Knowle West

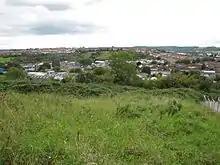
Novers Common, looking west towards Bedminster Down

Open spaces include Glyn Vale Open Space, part of the Northern Slopes; Filwood Playing Fields and Filwood Park; Airport Road Open Space; Inns Court Open Space, which all are proposed Sites of Nature Conservation Interest (SNCI), with areas of grassland, scrub and broad-leaved woodland. There are also three children's playgrounds and a few small open spaces, mostly grassed areas between buildings or at road junctions. There are of natural open space and of what is described by the city council as "informal open space", such as wide road verges, roundabouts and playing fields, in Knowle West. The average number of bird species per garden is two and 41 per cent of residents reported frogs in gardens or allotments. Proposals for development of open spaces were made in 2009 by Bristol City Council and opposed by residents. On the Northern Slopes, tree species recorded include hazel, blackthorn, alder, and hawthorn; bird life includes robins, blackbirds, chiffchaffs, house sparrows, starlings, and thrushes; wildflowers include cowslips, primroses, agrinomy, and knapweed; and mammals include rabbits and foxes as well as pipistrelle and noctule bats.